Tulane Green Wave

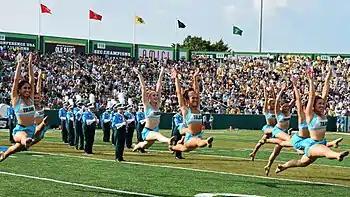
The TUMB performs each pregame and halftime

Nine national team titles were bestowed by the Inter-Collegiate Sailing Association and other sailing associations: